Black liquor

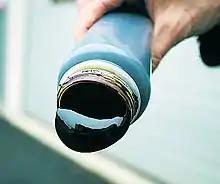
Black liquor as used for gasification

New waste-to-energy methods to recover and utilize the energy in the black liquor have been developed. The use of black liquor gasification has the potential to achieve higher overall energy efficiency than the conventional recovery boiler, while generating an energy-rich syngas from the liquor. The syngas can be burnt in a gas turbine combined cycle to produce electricity (usually called "BLGCC" for Black Liquor Gasification Combined Cycle; similar to IGCC) or converted through catalytic processes into chemicals or fuels such as methanol, dimethyl ether (DME), or F-T diesel (usually called "BLGMF" for Black Liquor Gasification for Motor Fuels). This gasification technology is currently under operation in a 3 MW pilot plant at Chemrec's test facility in Piteå, Sweden. The DME synthesis step will be added in 2011 in the "BioDME" project, supported by the European Commission's Seventh Framework Programme (FP7) and the Swedish Energy Agency.